Christy Gibson

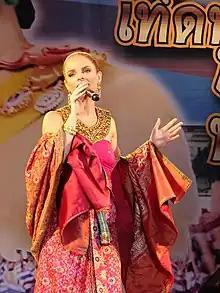
Gibson in 2008

Christy Gibson (คริสตี้ กิ๊บสัน) is an Anglo-Dutch singer who was raised in Thailand, and performs in the traditional Thai musical genres of"mor lam" and "luk thung".